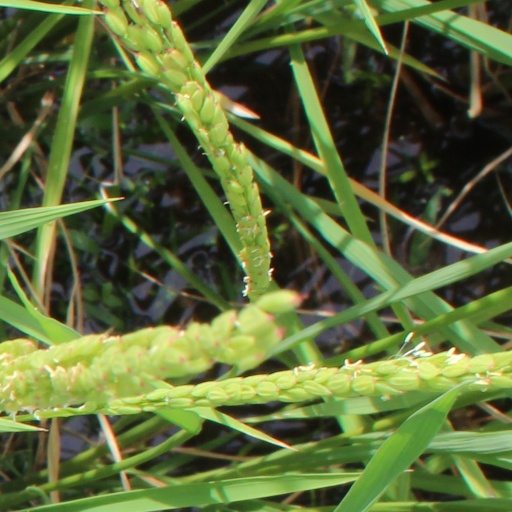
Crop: rice